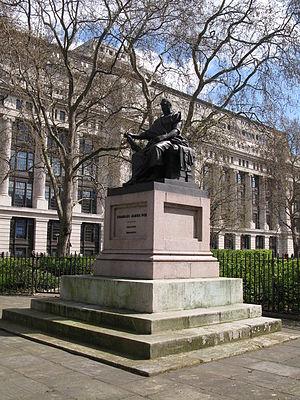
Il existe en Angleterre plus de 20 000 bâtiments classés Grade II *. Cette page est une liste de ces bâtiments du borough londonien de Camden.